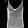
Label: T - shirt / top